Vought XF5U

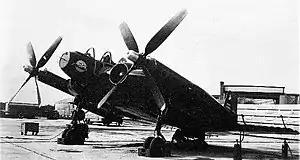
The XF5U-1 during testing

The Vought XF5U "Flying Flapjack" was an experimental U.S. Navy fighter aircraft designed by Charles H. Zimmerman for Vought during World War II. This unorthodox design consisted of a flat, somewhat disc-shaped body (resembling a flying flapjack/pancake, hence its nickname) serving as the lifting surface. Two piston engines buried in the body drove propellers located on the leading edge, at the wingtips.